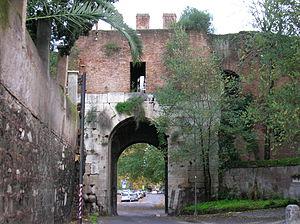
Porta Latina de Rome, face interne